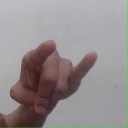
अक्षर: च